2013 Summer Universiade

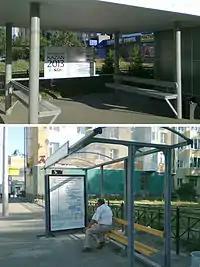
The competition schedule at stops

Every Universiade logo must contain the Latin letter "U", designating a sporting event held under the auspices of the International University Sports Federation (FISU). The logo of the 2013 Summer Universiade represents a vertical rectangular design that comprises the words "Universiade", "Kazan", "Russia", "2013" and the five stars of the International University Sports Federation (FISU).